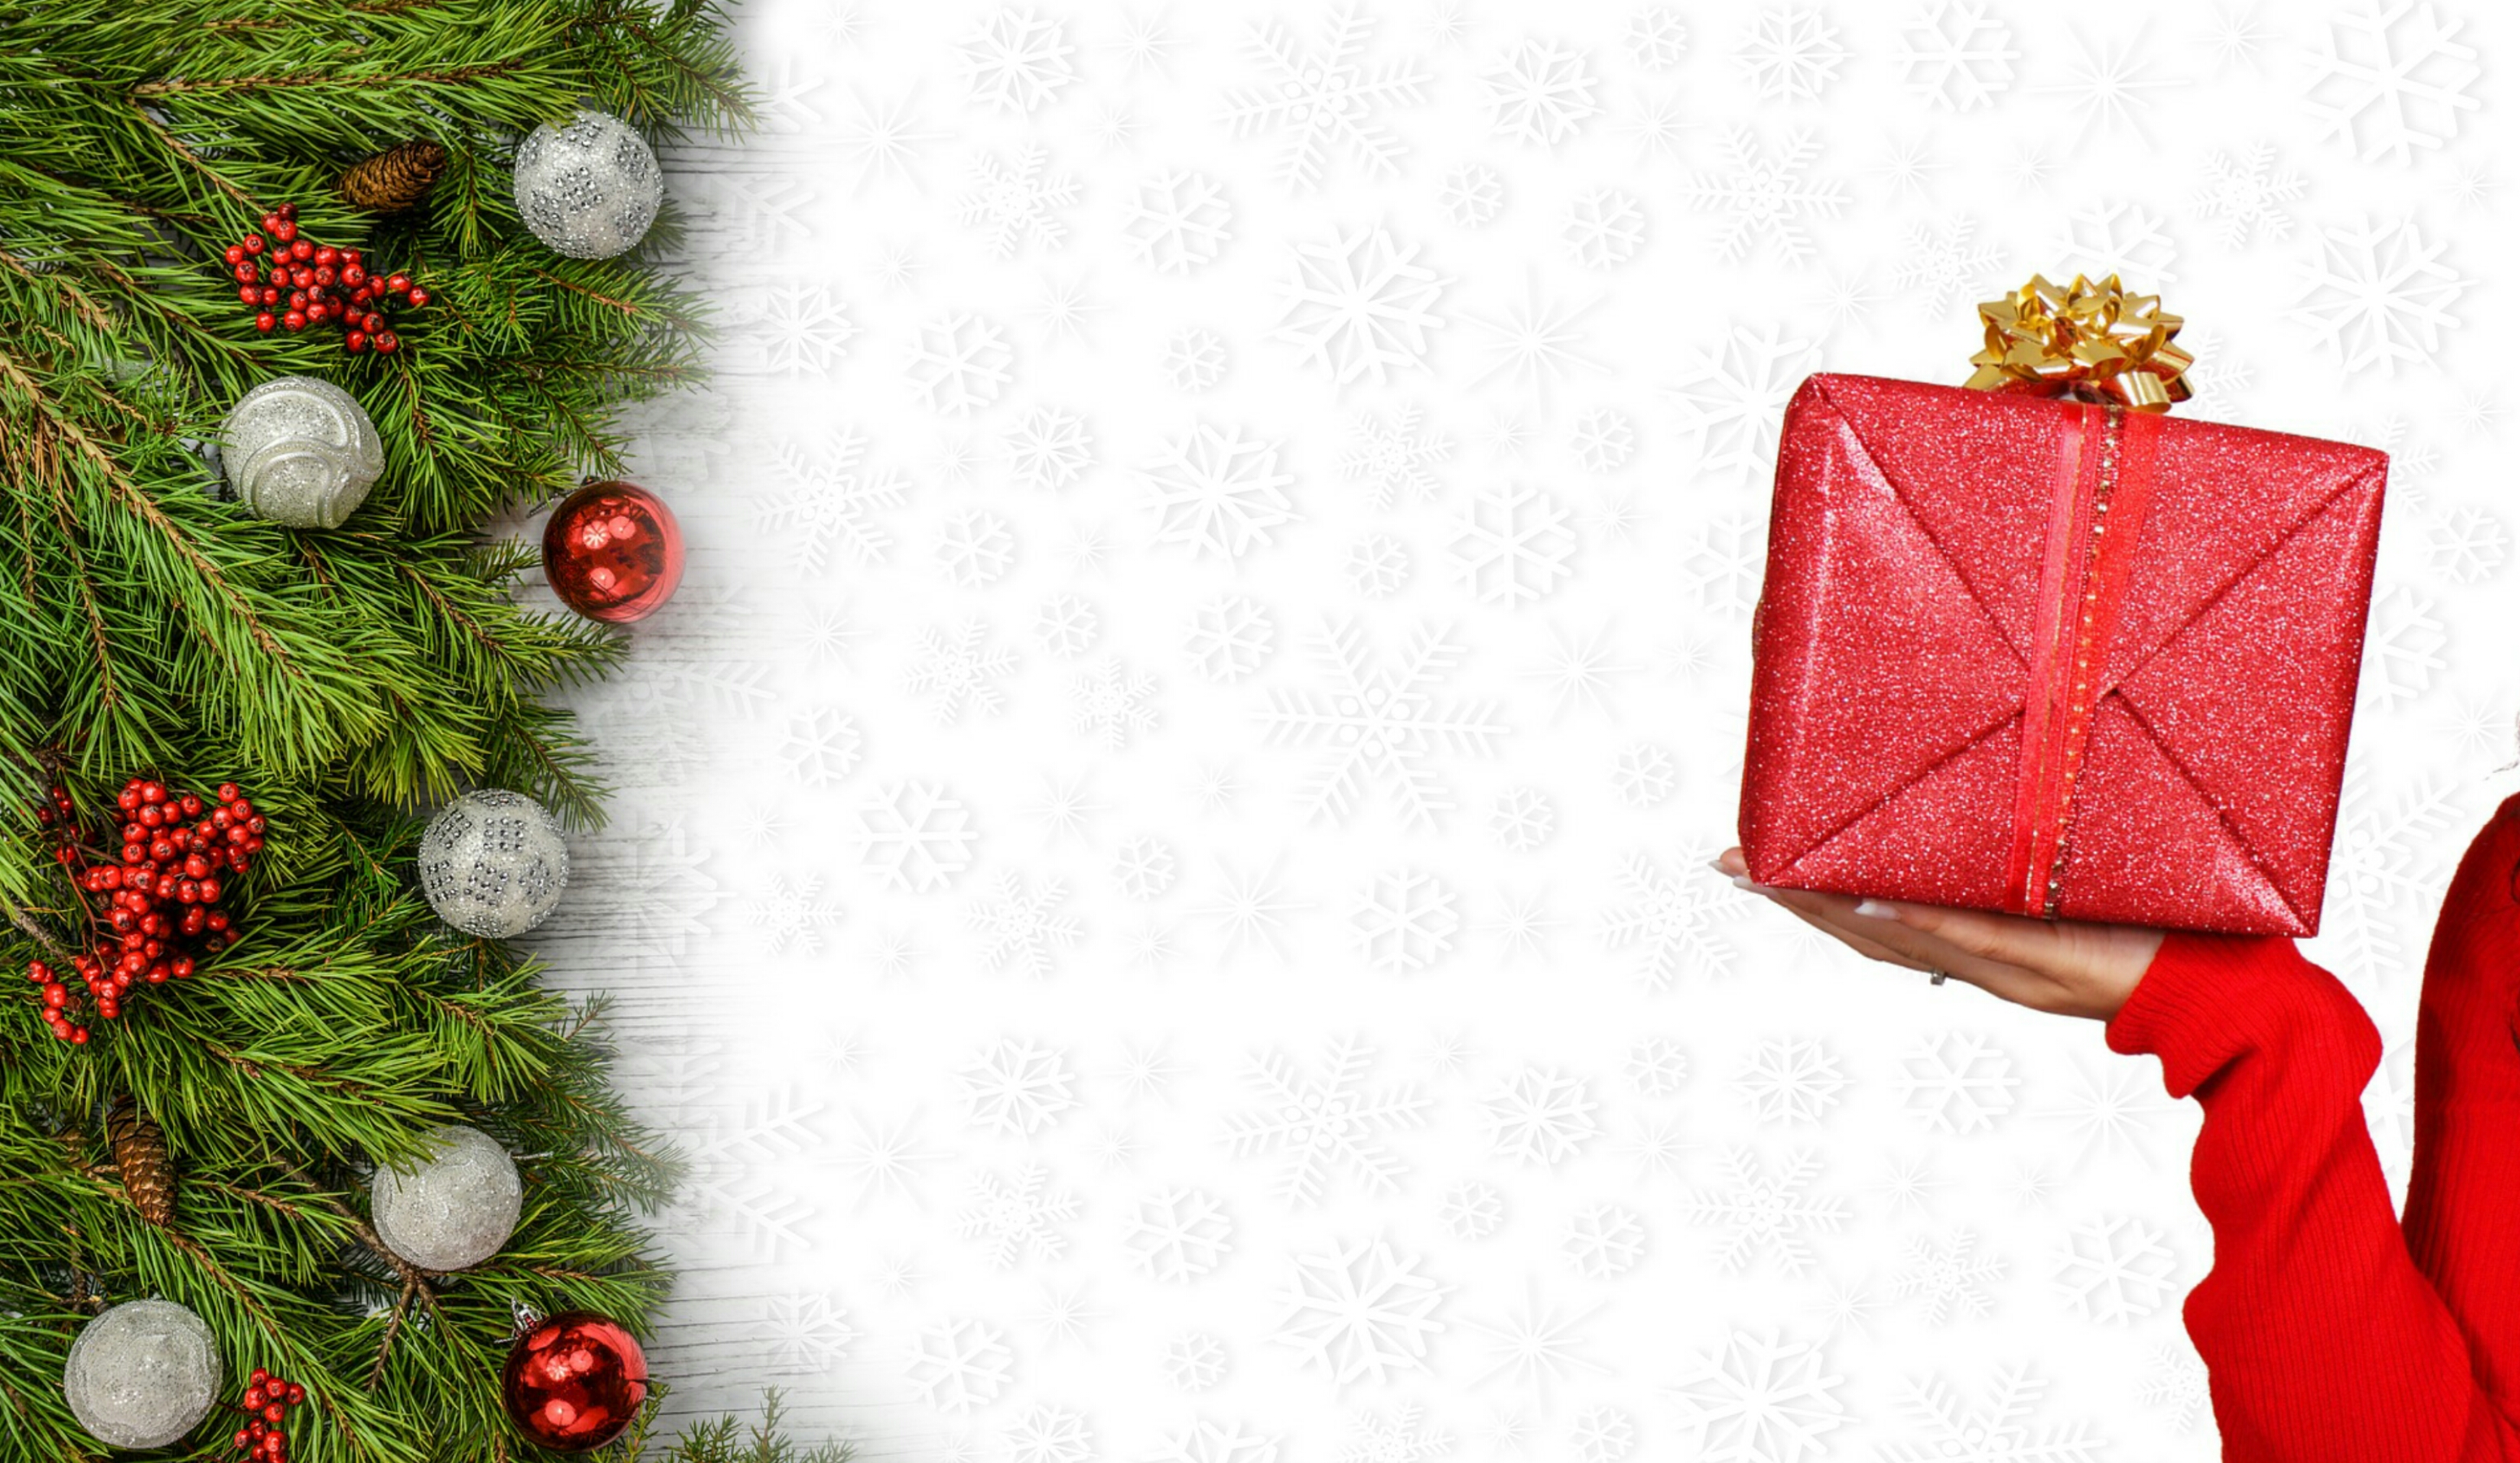
christmas, claus, hand, gift, happy, isolated, red, santa, decoration, xmas, holiday, celebration, tree, branch, seasonal, decorative, greeting, design, merry, decor, nature, new, christmas decoration, christmas ornament, christmas tree, fir, evergreen